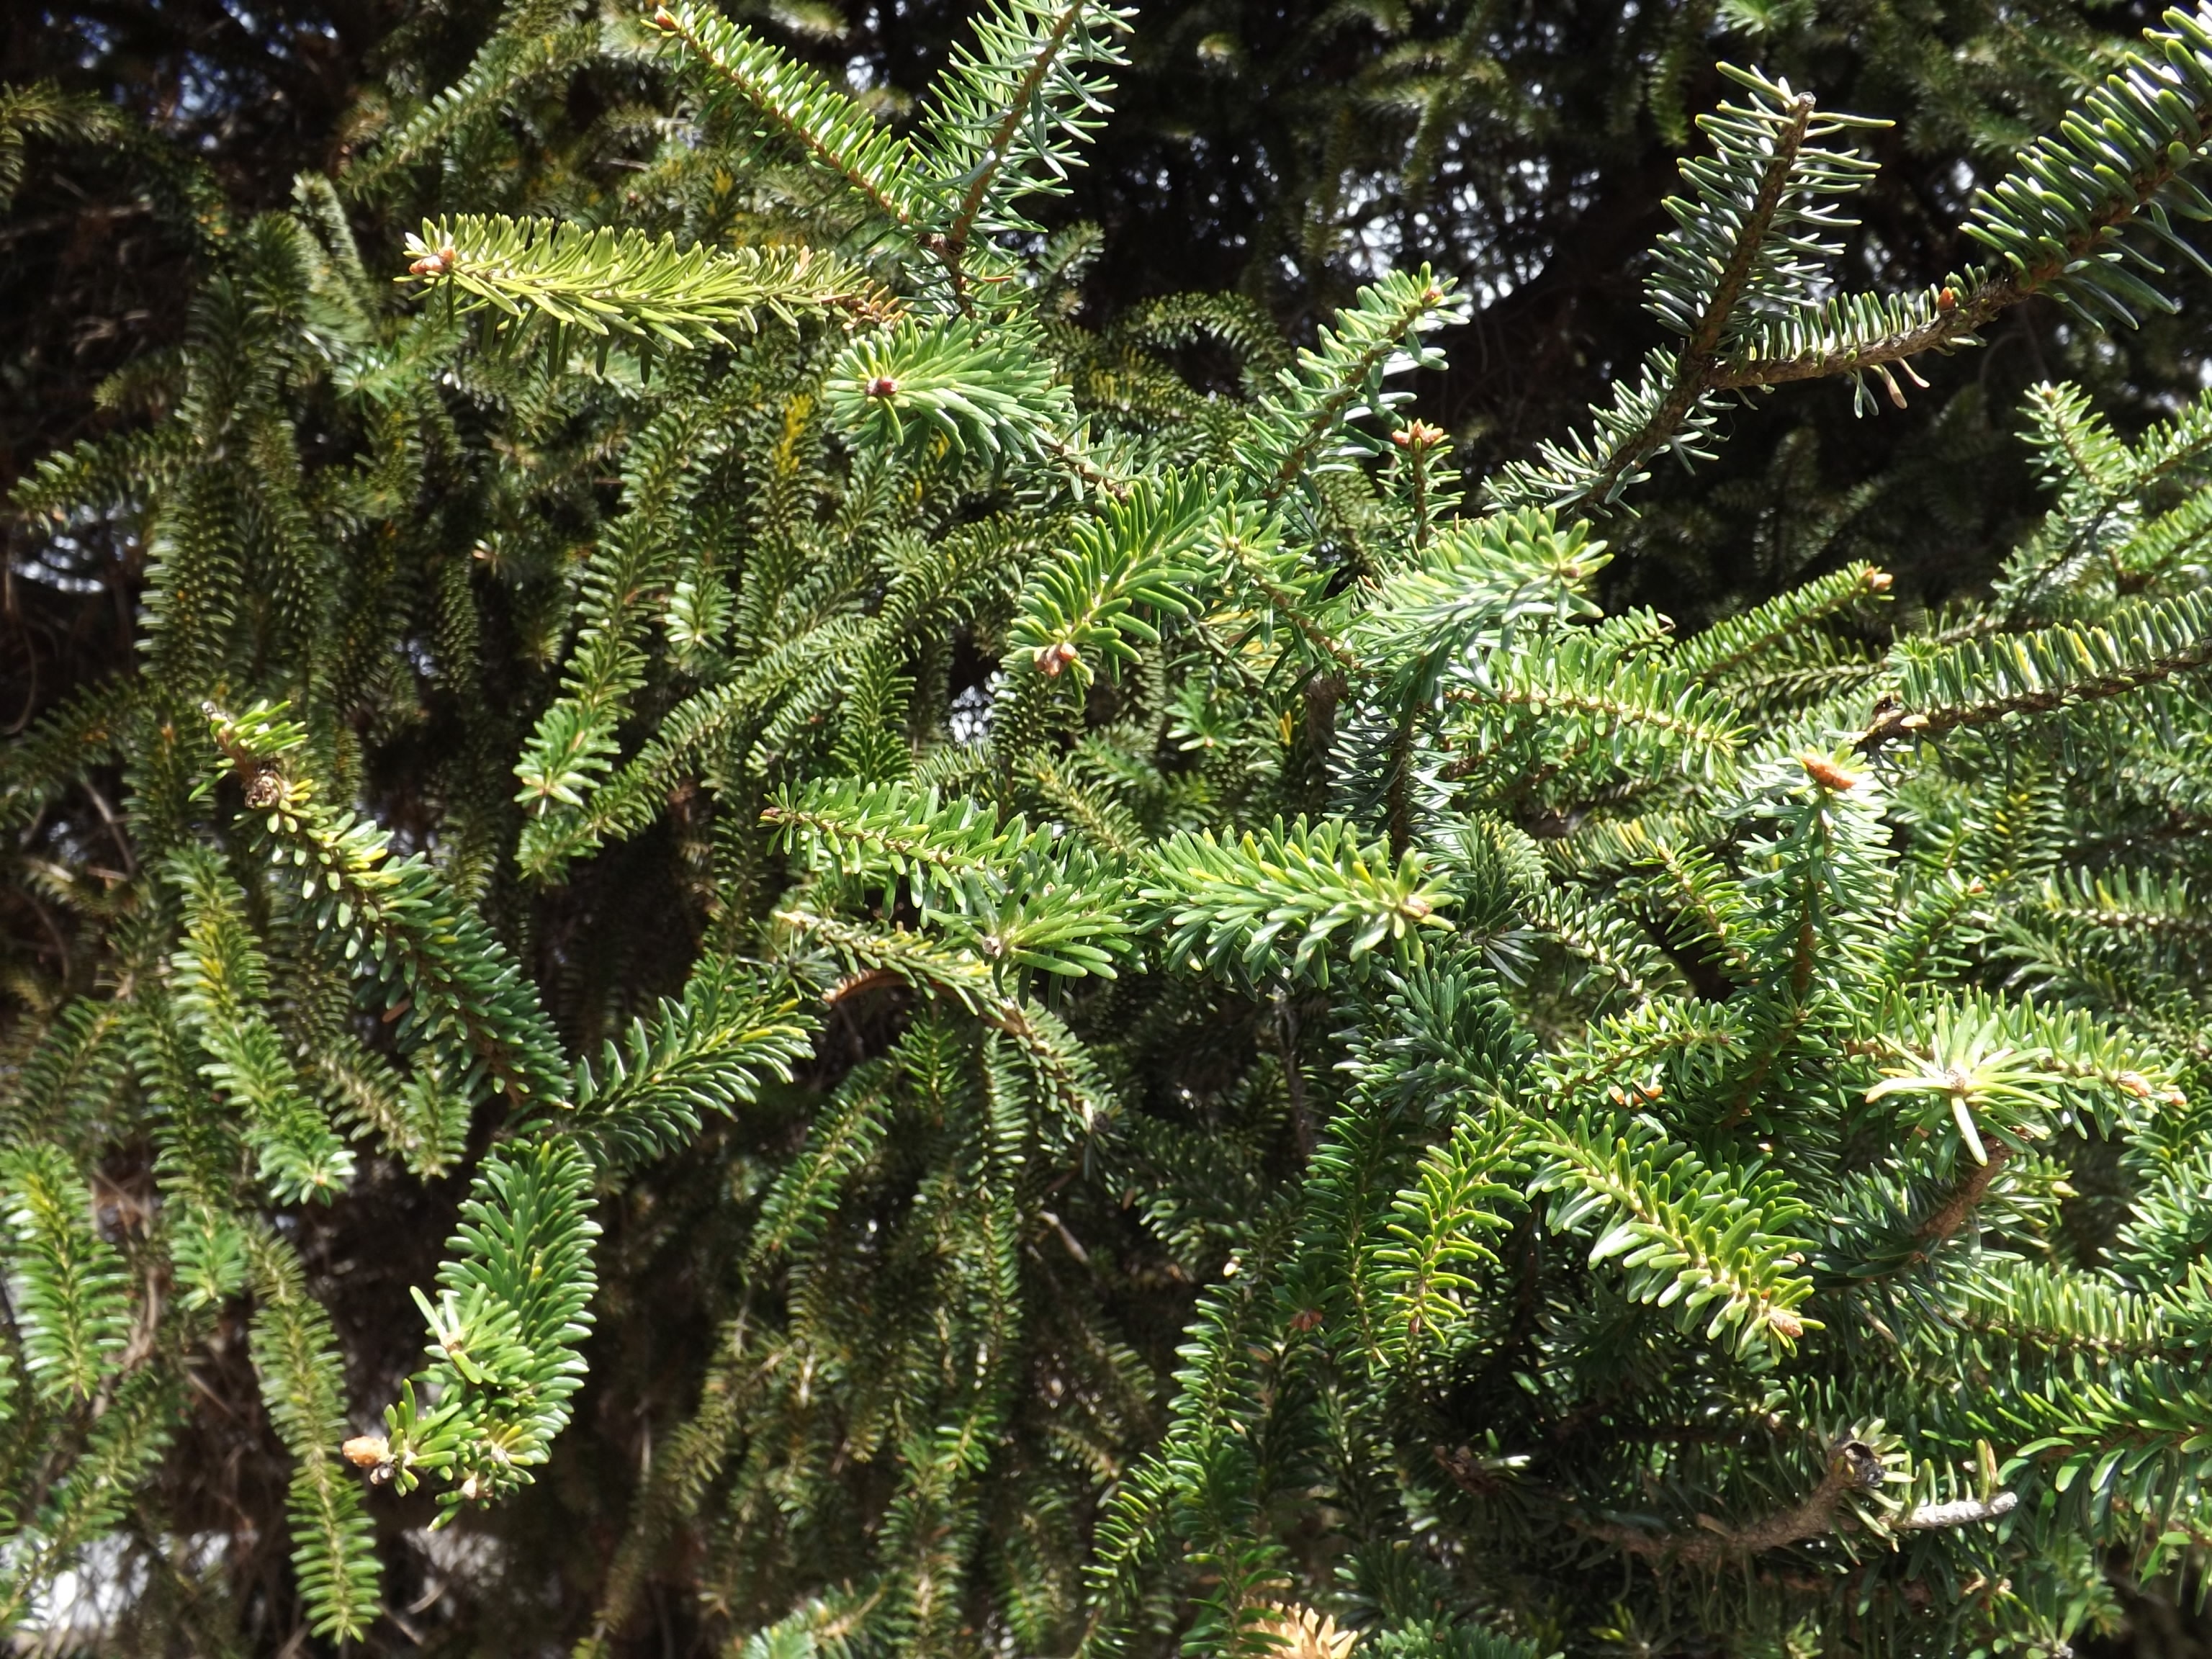
tree, forest, branch, plant, flower, green, evergreen, botany, fir, fern, fir tree, conifer, spruce, vegetation, shrub, rainforest, ecosystem, biome, old growth forest, woody plant, temperate coniferous forest, land plant, ferns and horsetails, abies pinsaro, spanish fir